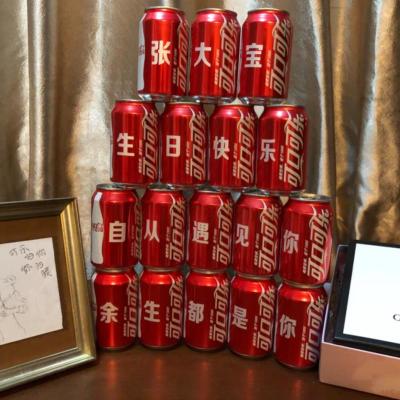
Label: metal